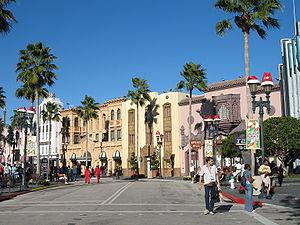
Universal Studios Florida est un parc à thèmes et un studio de production de la société NBC Universal. Les studios sont ceux de Universal Pictures. Il a ouvert en juin 1990 à Orlando comme premier concurrent de Walt Disney World Resort. Il occupe une partie des 160 ha du complexe Universal Orlando Resort.
Cet article traite des différentes formes d'arts dans l'État américain de Floride.
La Floride est un État américain situé dans le sud-est des États-Unis, sur la côte dite du Golfe. Elle est bordée à l’ouest par le golfe du Mexique, au nord par l'Alabama et la Géorgie et à l’est par l’océan Atlantique. Avec plus de 21 millions d'habitants en 2019, il s'agit du troisième État le plus peuplé du pays. Avec une superficie de 170 451 km², la Floride se classe au 22ᵉ rang des États américains. Sa capitale politique est Tallahassee, mais l'agglomération la plus peuplée est Miami, qui compte plus de 6,1 millions d'habitants.